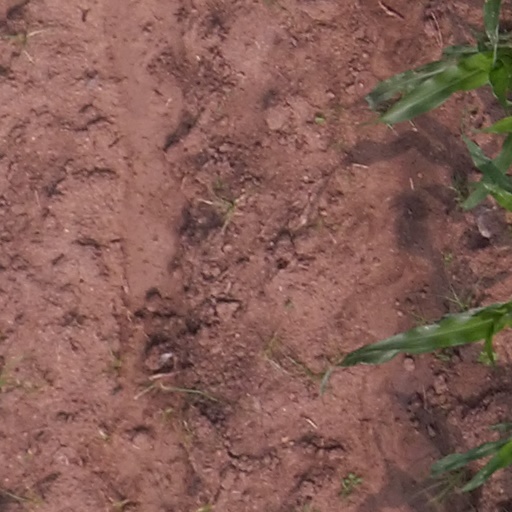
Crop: maize; corn